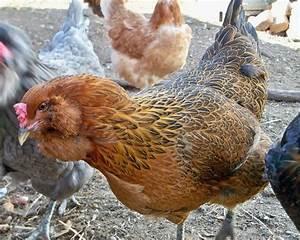
chicken